List of weapons of the Vietnam War

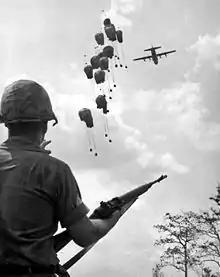
A U.S. soldier with an M14 watches as supplies are dropped in Vietnam, 1967.

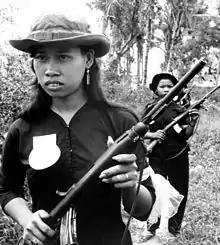
South Vietnamese People's Self-Defense Force militiawomen with M2 carbines

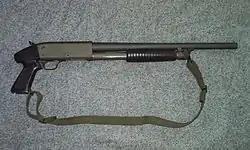
Ithaca 37

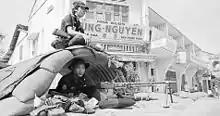
South Vietnamese soldier with a M1918 Browning Automatic Rifle

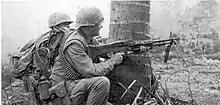
US Marine fires his M60 machine gun at an enemy position during the Battle of Huế.

Shotguns were used as an individual weapon during jungle patrol; infantry units were authorized a shotgun by TO&E (Table of Organization & Equipment). Shotguns were not general issue to all infantrymen, but were select issue weapons, such as one per squad, etc.